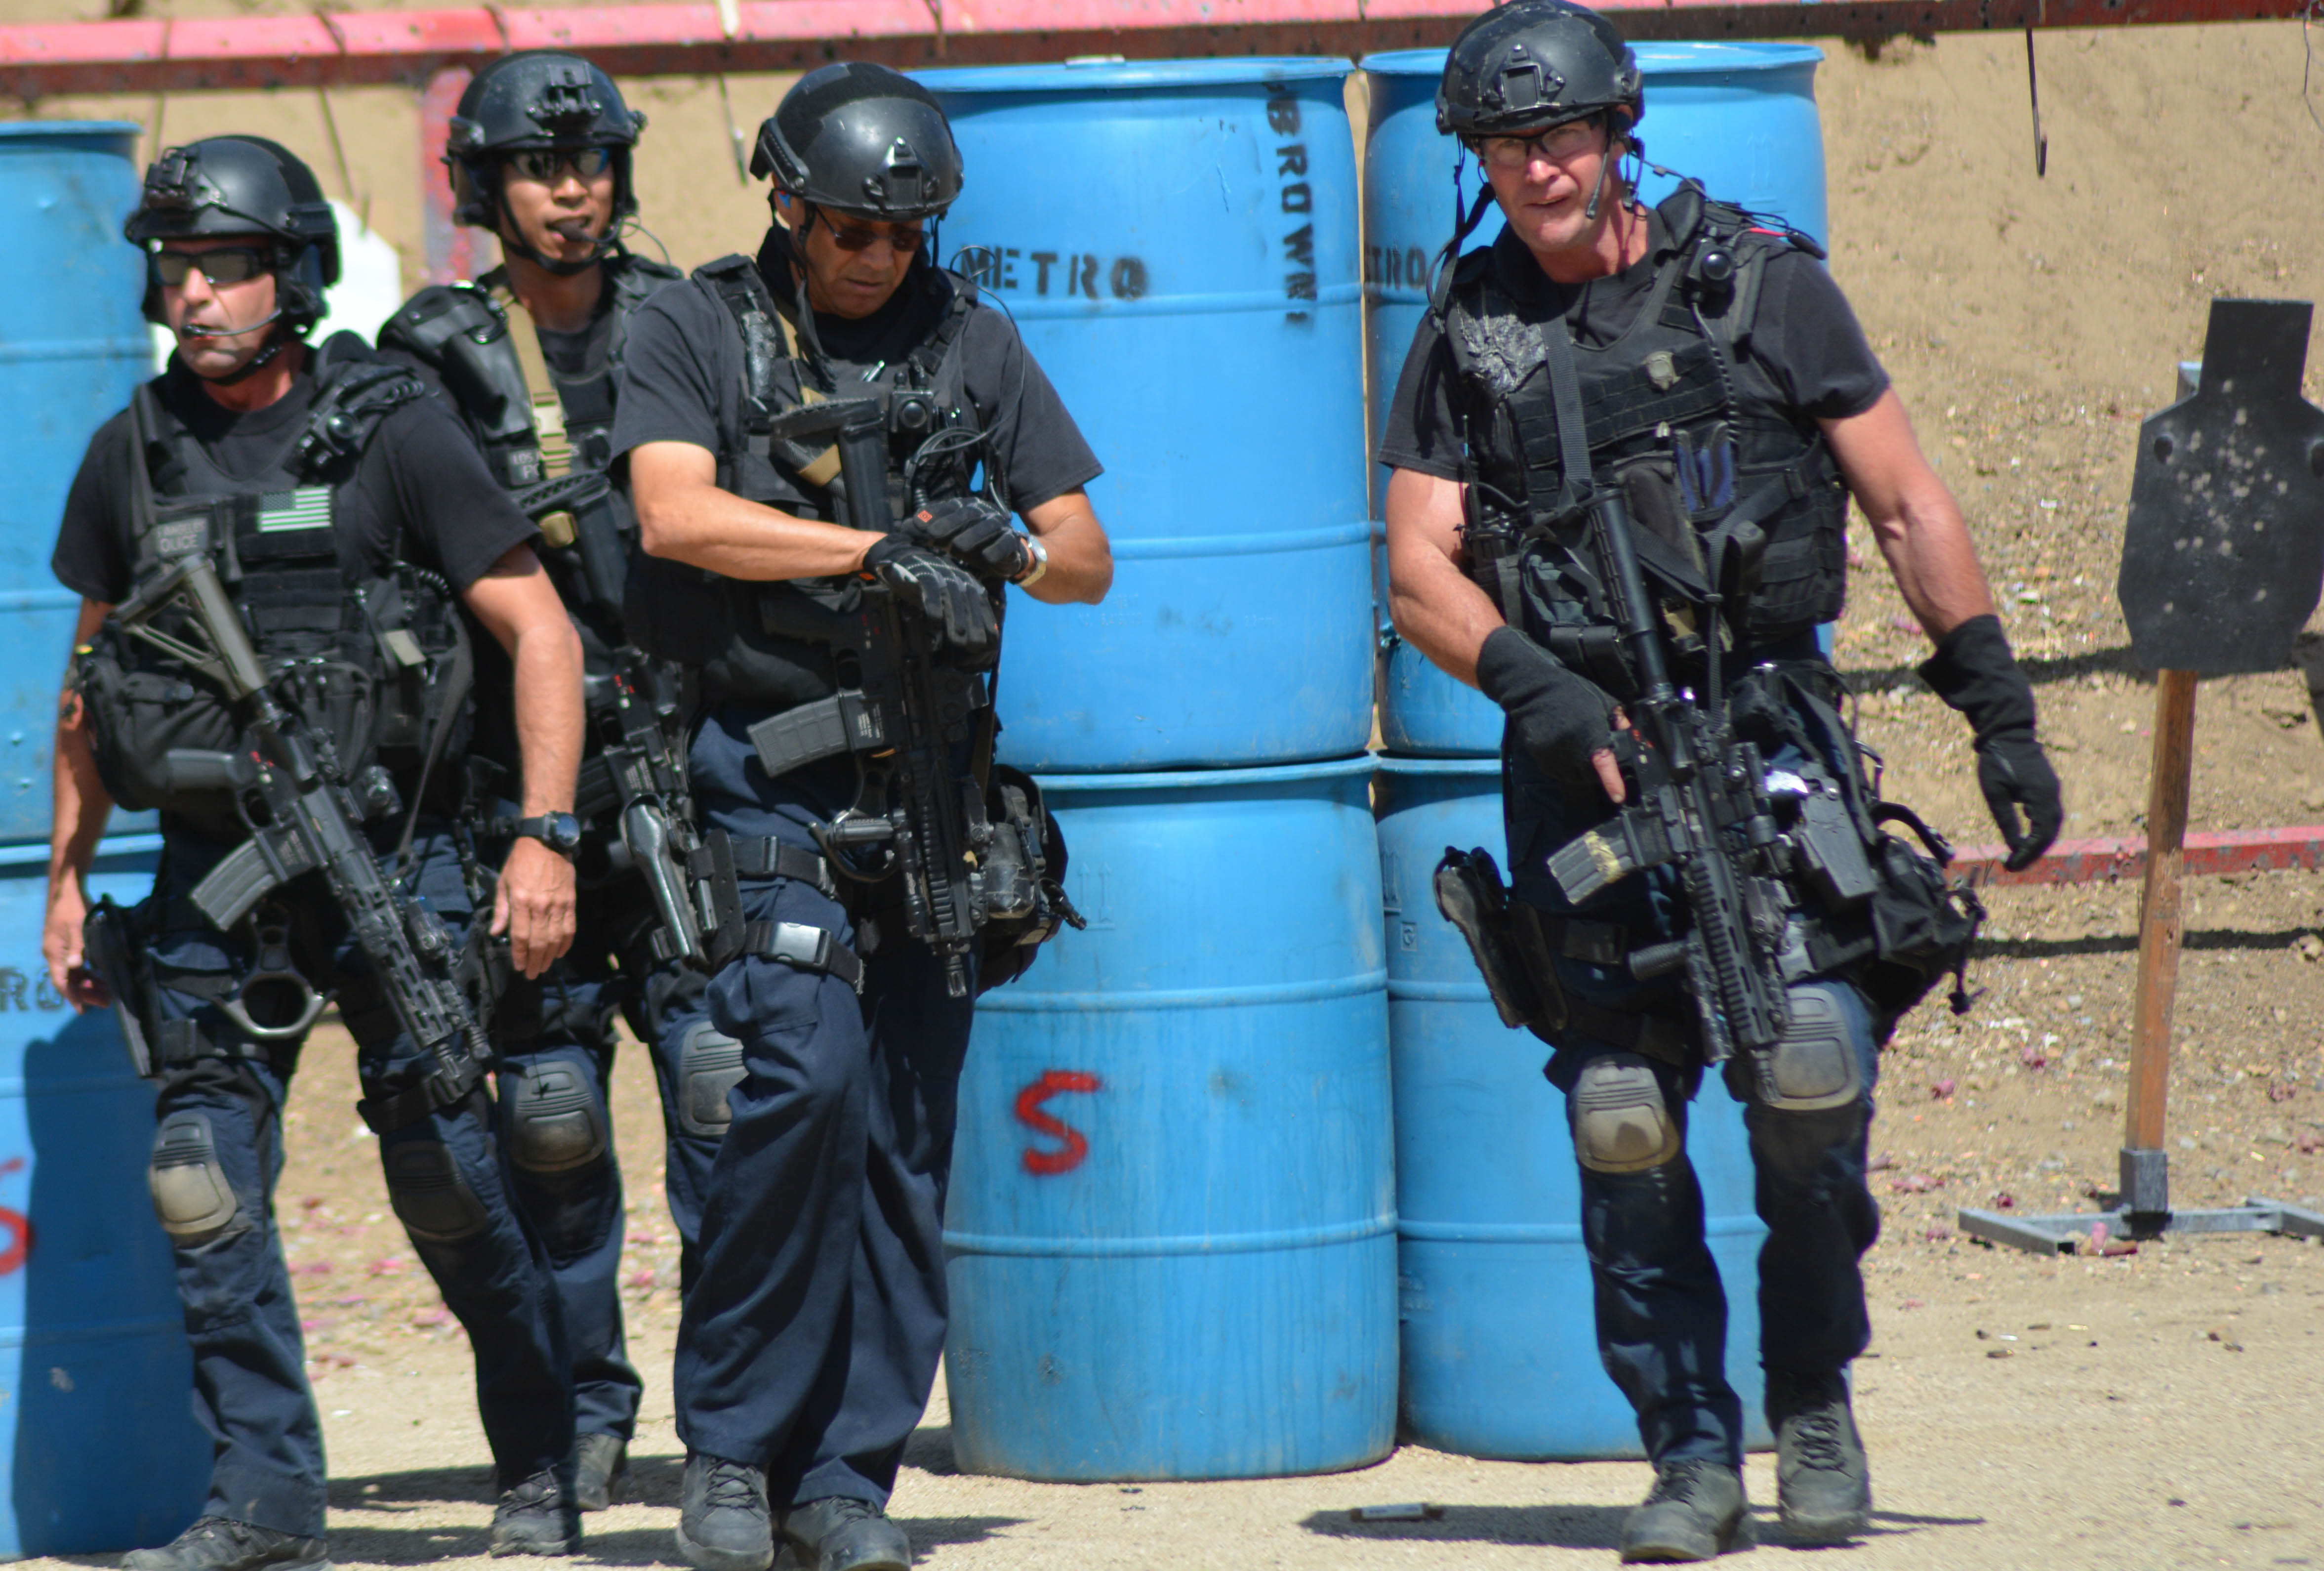
swat, lapd, swattraining, games, troop, militia, military police